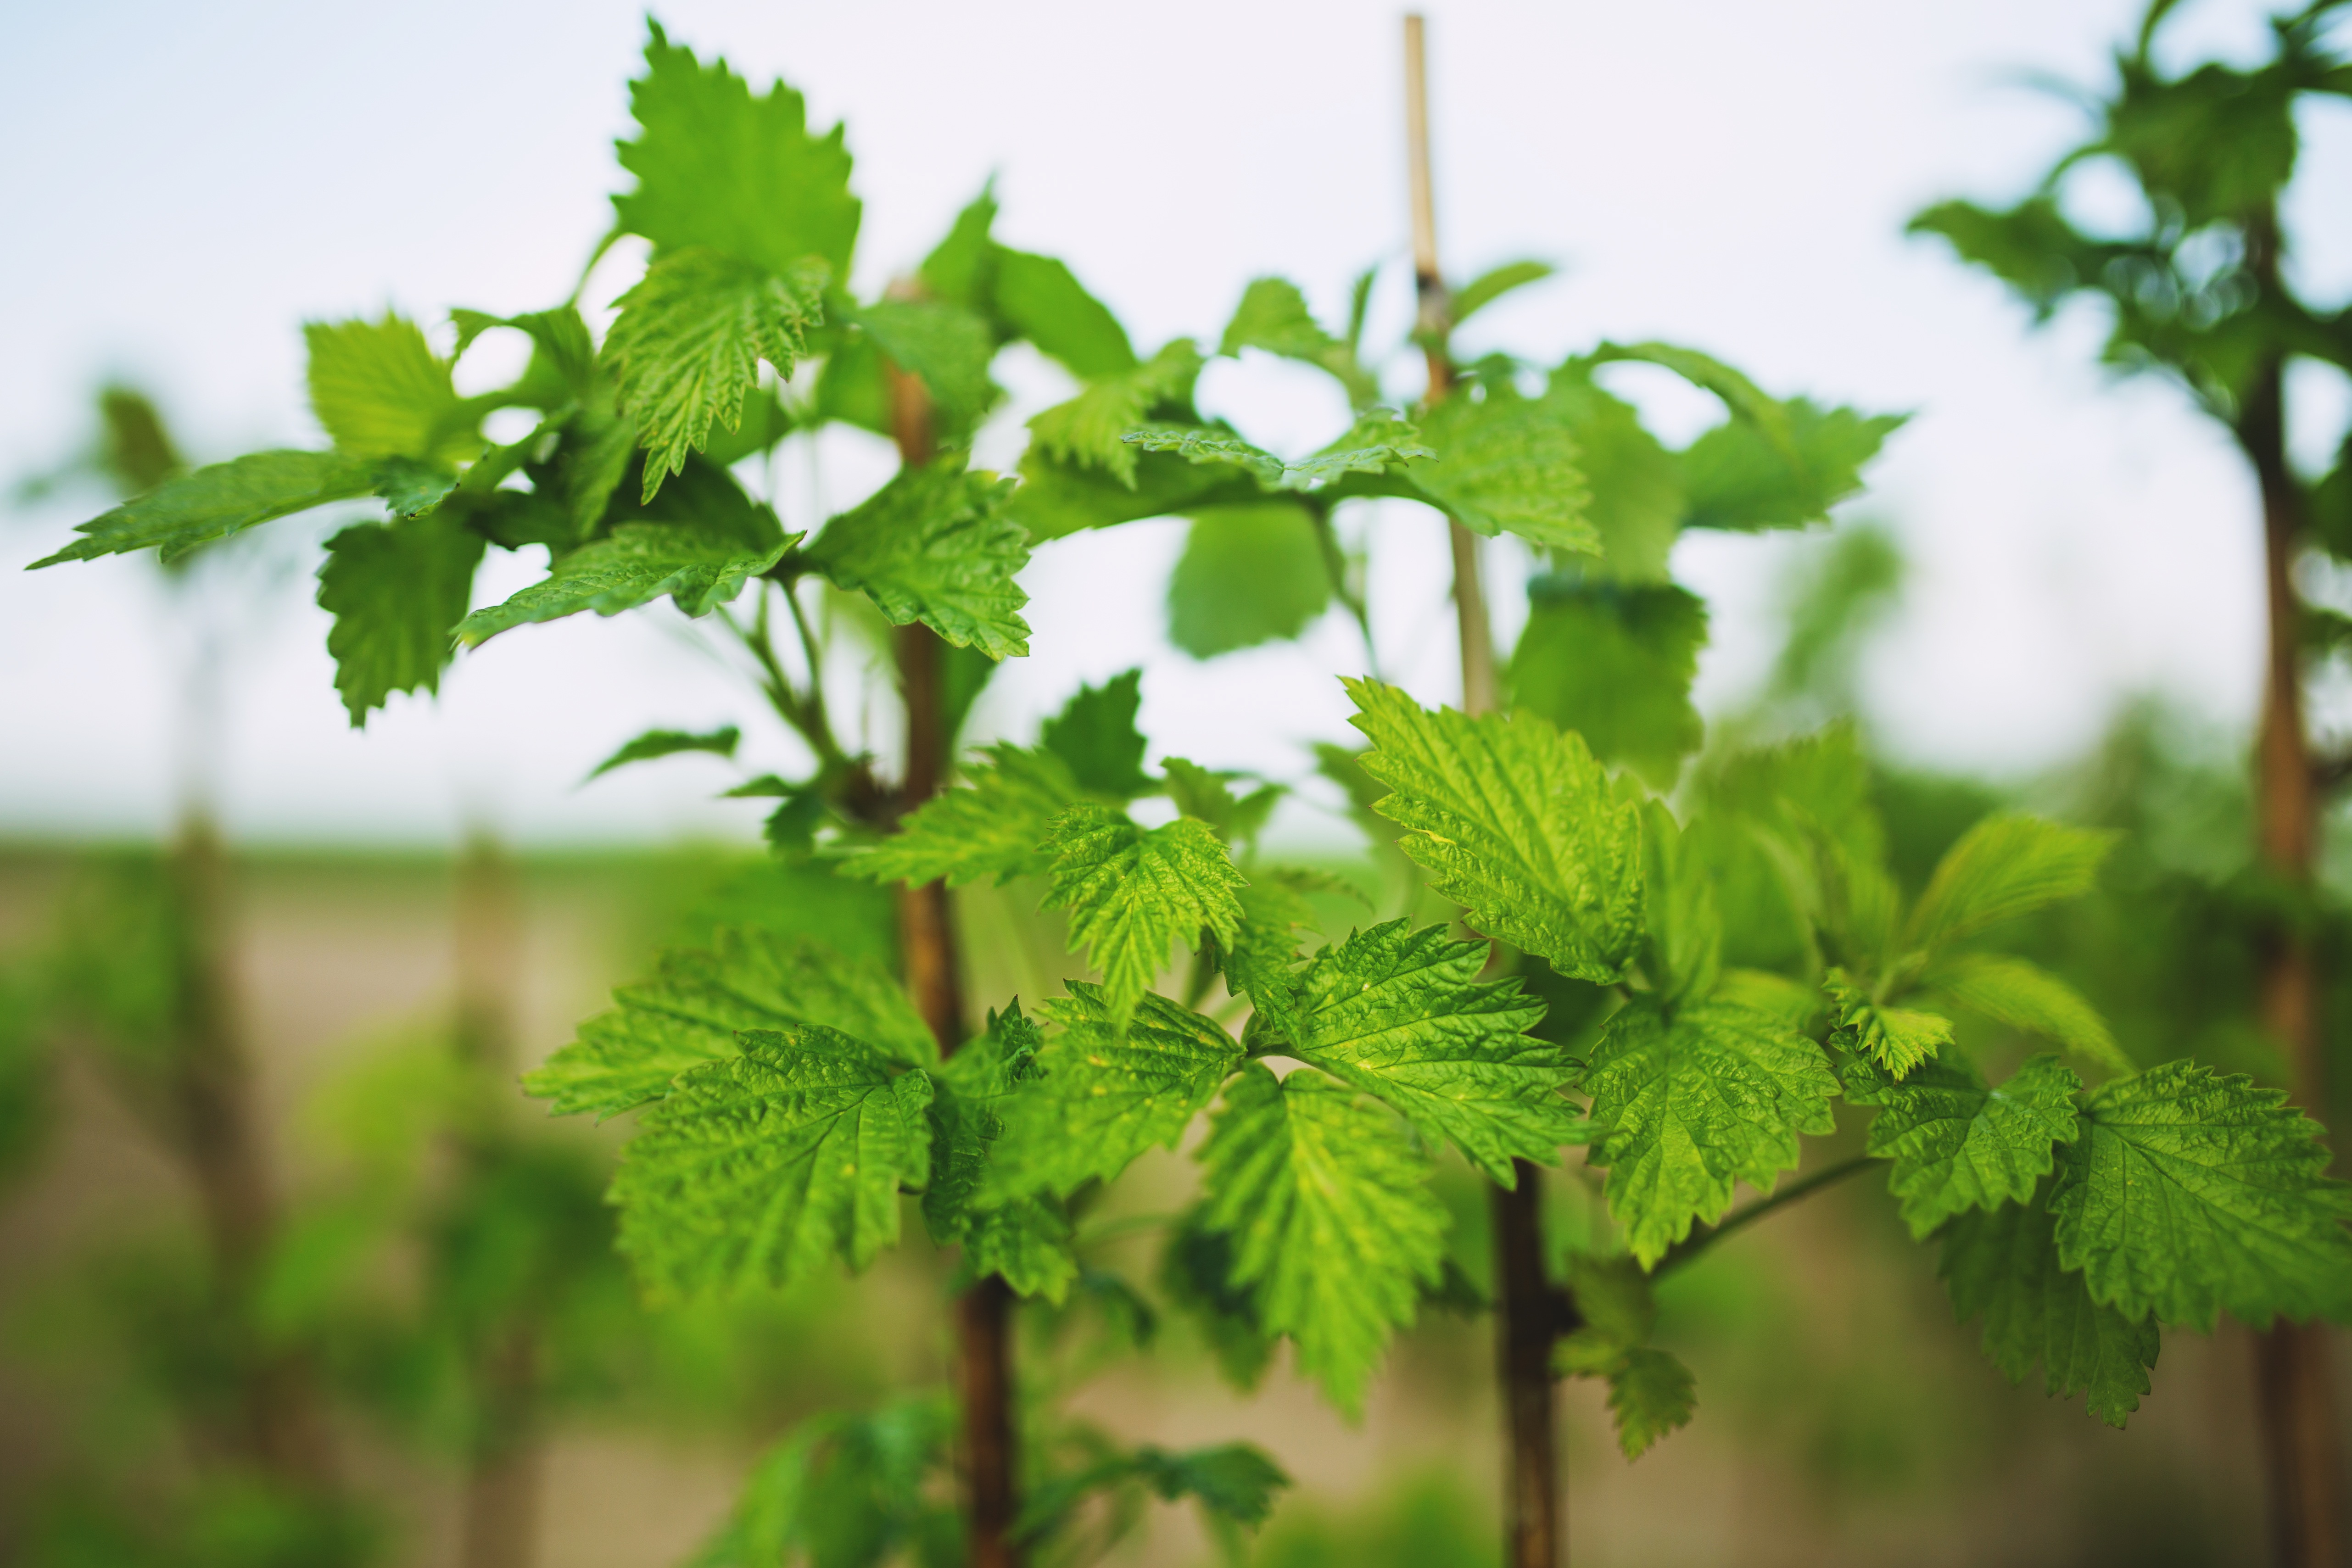
tree, nature, branch, plant, raspberry, leaf, flower, young, food, spring, green, herb, produce, natural, flora, leaves, shrub, fruits, new, anthriscus, flowering plant, urtica, cow parsley, woody plant, land plant, apiales, parsley family